Jesús Guzmán (actor)

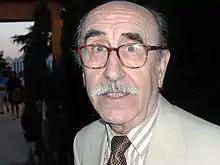
Jesús Guzmán in 2002

Jesús Guzmán Gareta (15 June 1926 – 16 October 2023) was a Spanish actor, known for "Death on High Mountain" (1969) "Crónicas de un pueblo" (1971), "Cachimba" (2004) and "Maestros" (2000). He appeared in many western films shot in Almería such as "Sartana Kills Them All" (1970), "For a Few Dollars More" (1965), and "Ocaso de un pistolero" (1965).